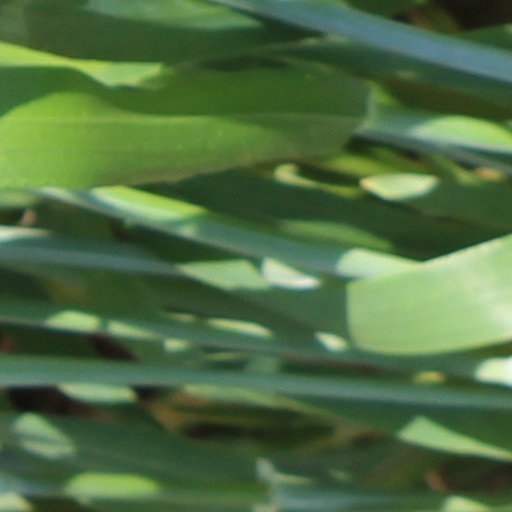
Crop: wheat